HMS Lion (1709)

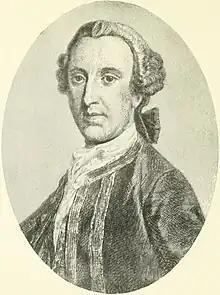
Sir Peircy Brett

During the Jacobite rising she saw action on 9 July 1745, when she exchanged fire with the French ships Elizabeth and the "Du Teillay". The "Lion" is described as 58 guns with a crew of 400. The "Du Teillay" at the time was carrying Charles Edward Stuart to Scotland with supplies and funds to support his cause. Prince Charles had boarded the French ship on 7 July at Saint-Nazaire bound for Ardmolich; they were joined by a French escort ship the "Elizabeth" (L'Elisabeth). Two days later they were intercepted by the "Lion", commanded by Captain Piercy Brett. A close action began at 17:00 between the "Lion" and "Elizabeth", with the "Du Teillay" attacking the "Lion" several times and, at 18:00, the "Lion"s’ mizzen topmast came down. By 20:00, The "Lion" with her mizzen top and topmast shot away and hanging over the side was still in close action with the "Elizabeth". The "Du Teillay" shielded by the "Elizabeth" continued firing at the "Lion", who returned fire with her stern guns. The "Lion" continued firing at the "Elizabeth" until the latter broke free at 22:00 to join the "Du Teillay"; by this time the "Lion" was too damaged to follow (she had also taken extensive damage to the hull); with 45 of her men dead and about 107 wounded. The "Elizabeth" had lost about 57 men with 175 wounded, her commander, Captain Dau, among the dead. On 2 August 1745, the "Du Teillay" landed Charles Stuart at Eriskay, and then onto Loch nan Uamh, Scotland, before returning to France.